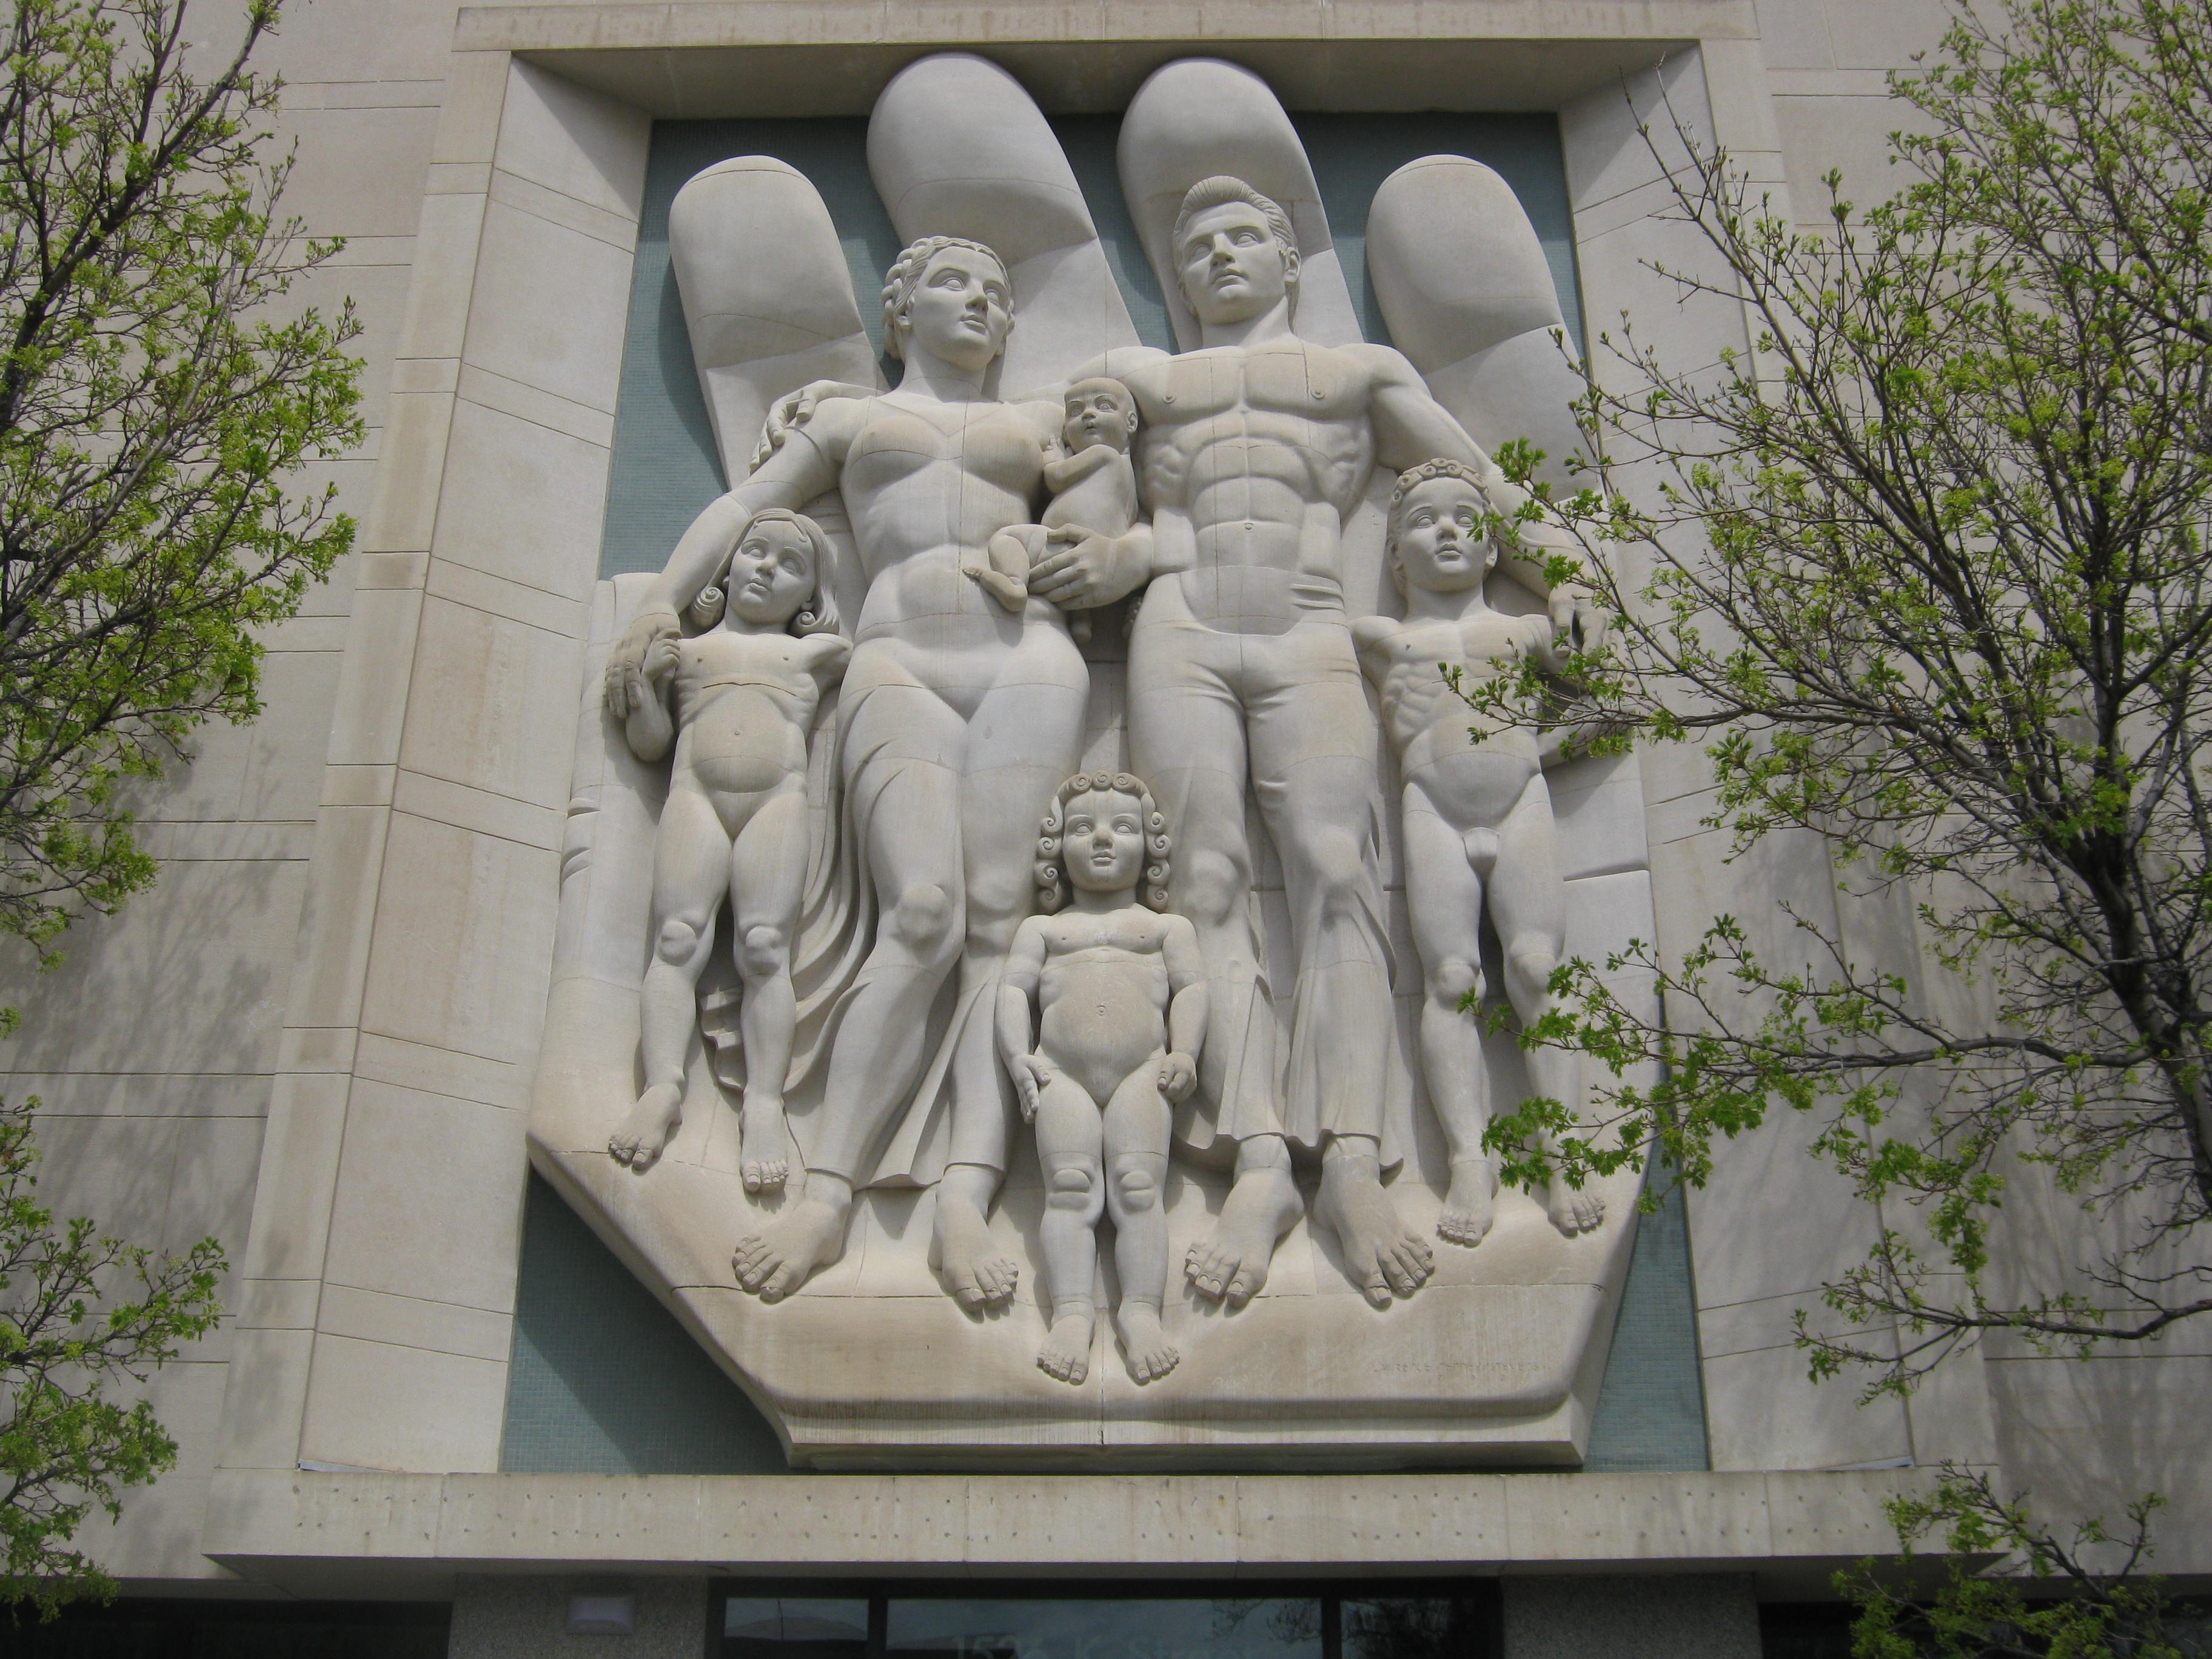
architecture, building, city, monument, downtown, statue, usa, landmark, facade, blue, exterior, artwork, sculpture, memorial, art, classical, temple, lincoln, government, dome, carving, midwest, nebraska, stone carving, sculpture family